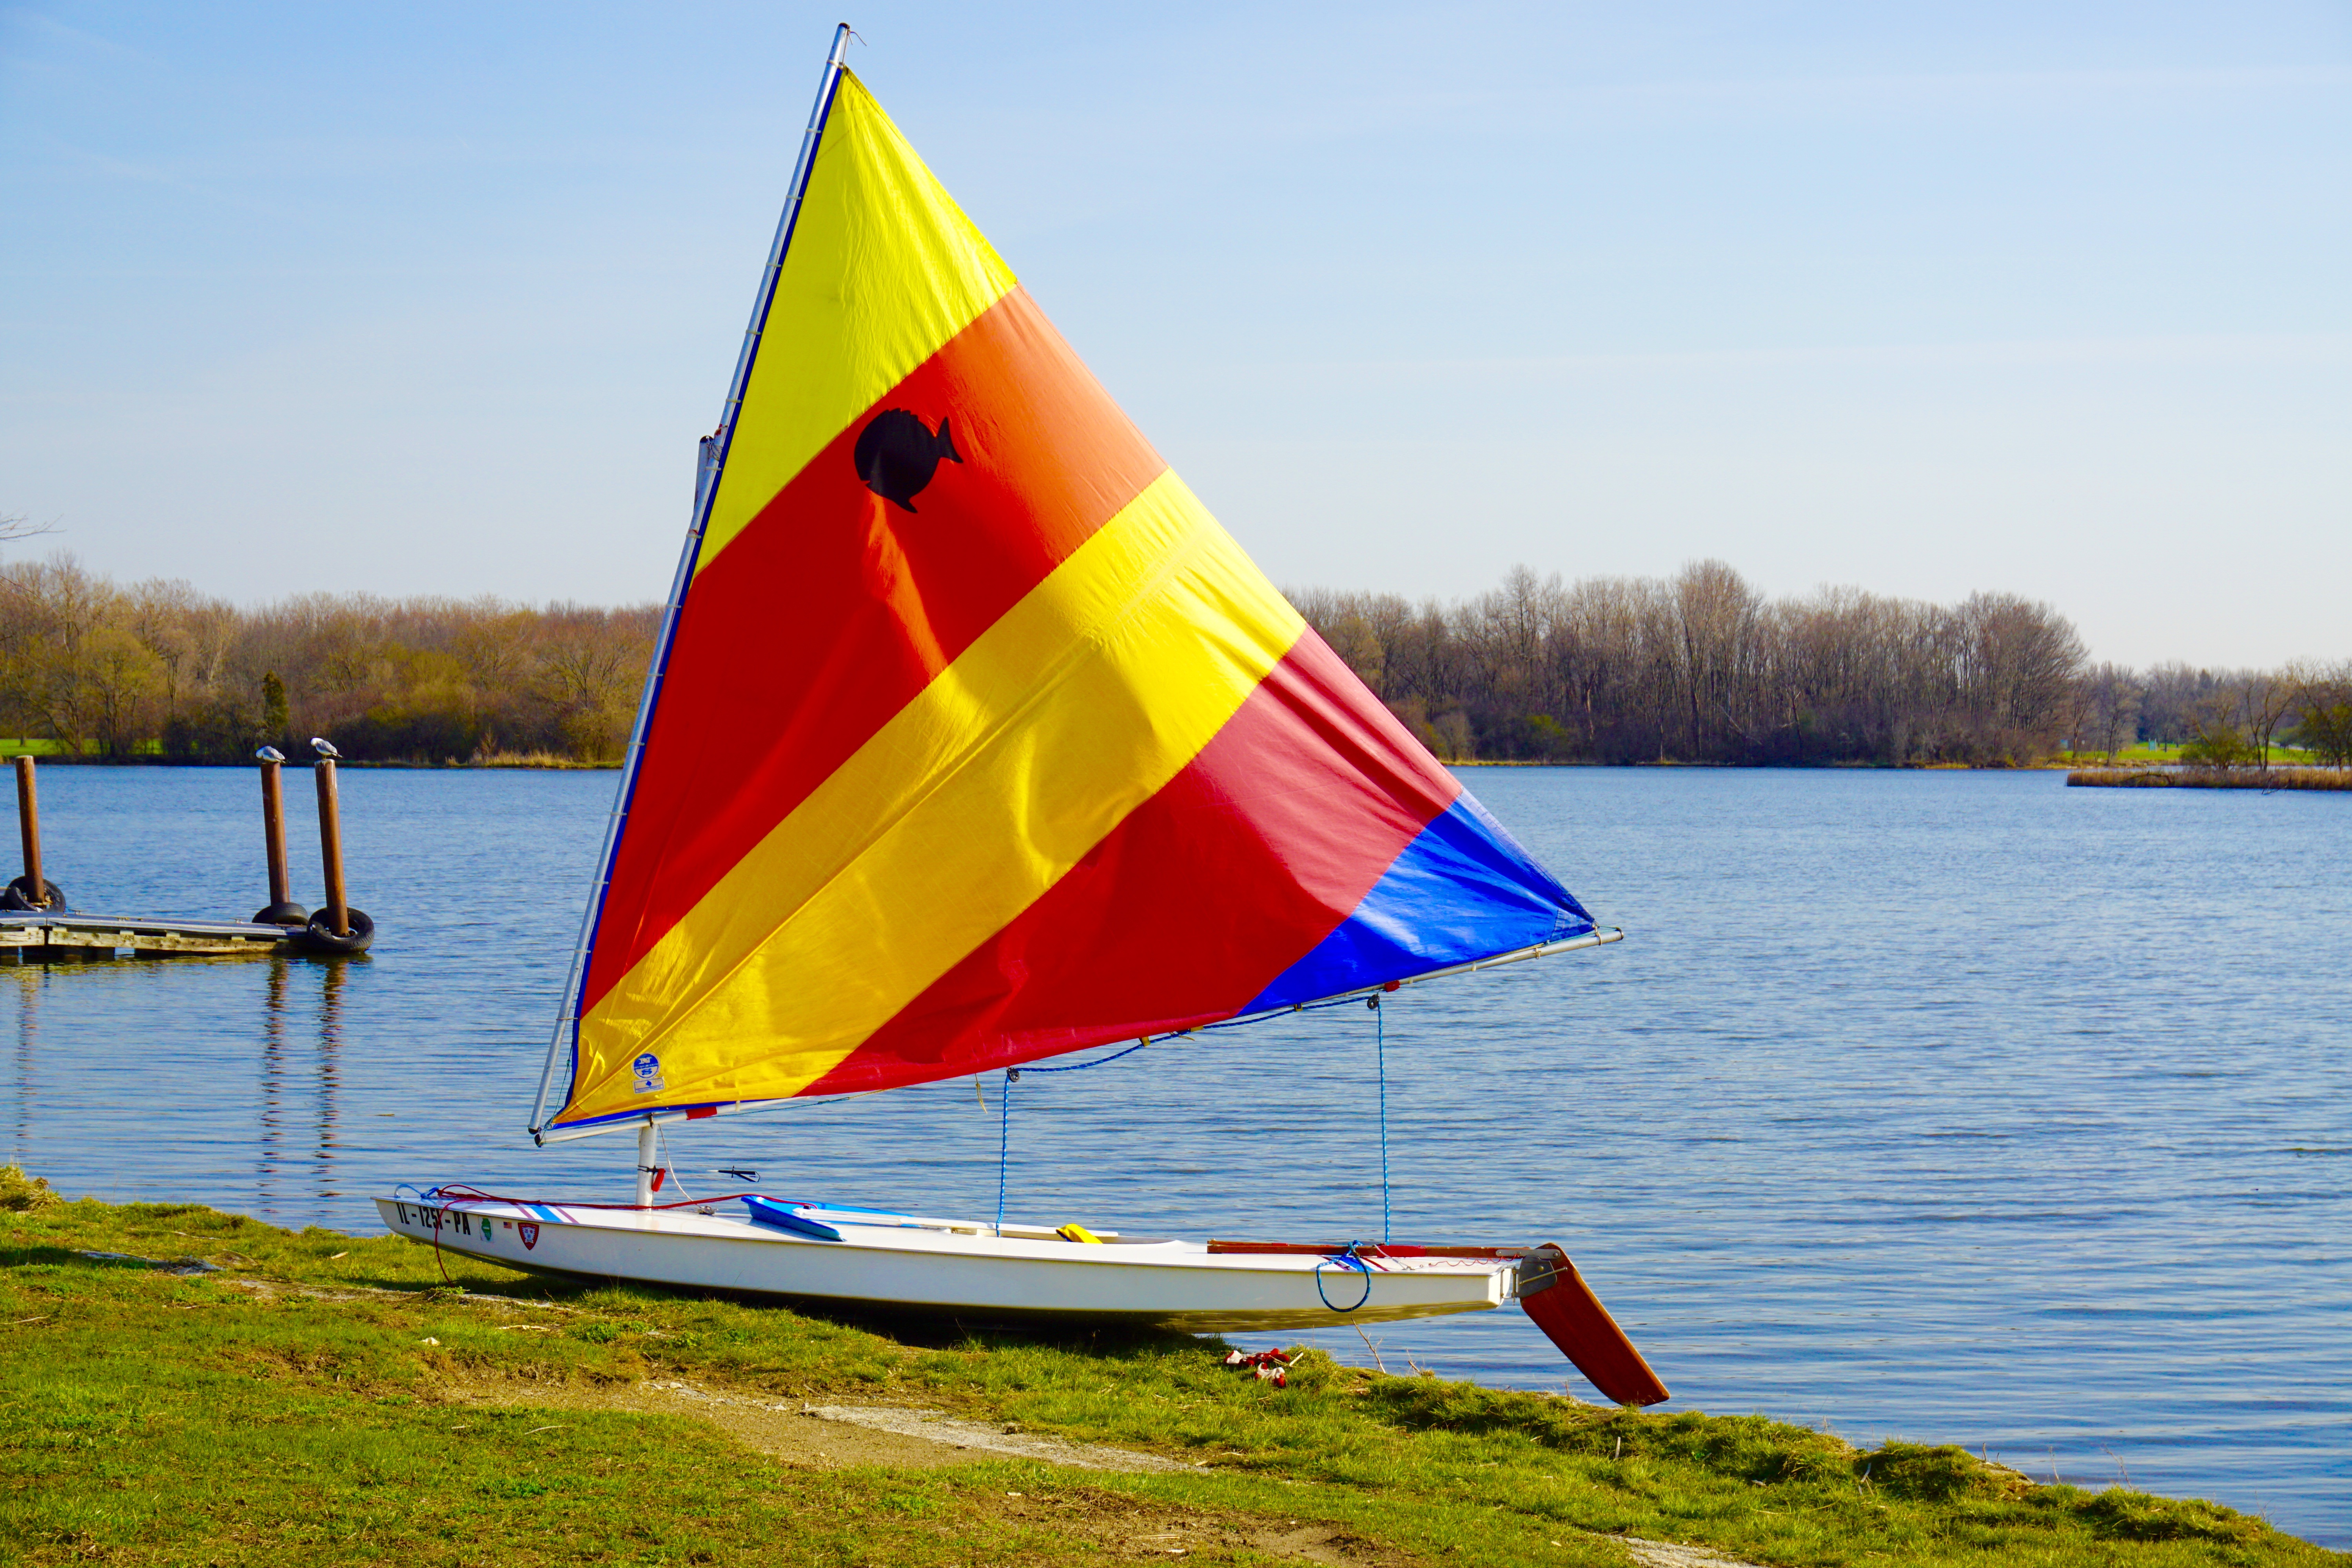
sea, water, sun, boat, lake, wind, recreation, transport, red, vehicle, mast, sailing, color, park, bay, blue, yellow, leisure, sailboat, sail boat, relaxation, boating, sail, watercraft, ecosystem, sailing ship, dinghy, dinghy sailing